St Austell (UK Parliament constituency)

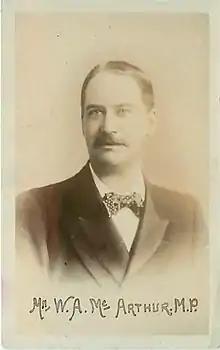

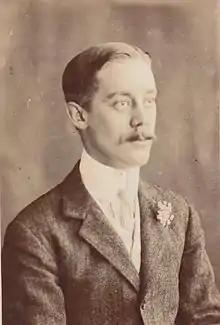
Agar-Robartes

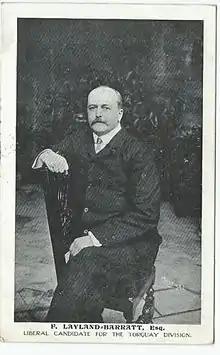
Layland-Barratt

Another General Election was required to take place before the end of 1915. The political parties had been making preparations for an election to take place and by July 1914, the following candidates had been selected;